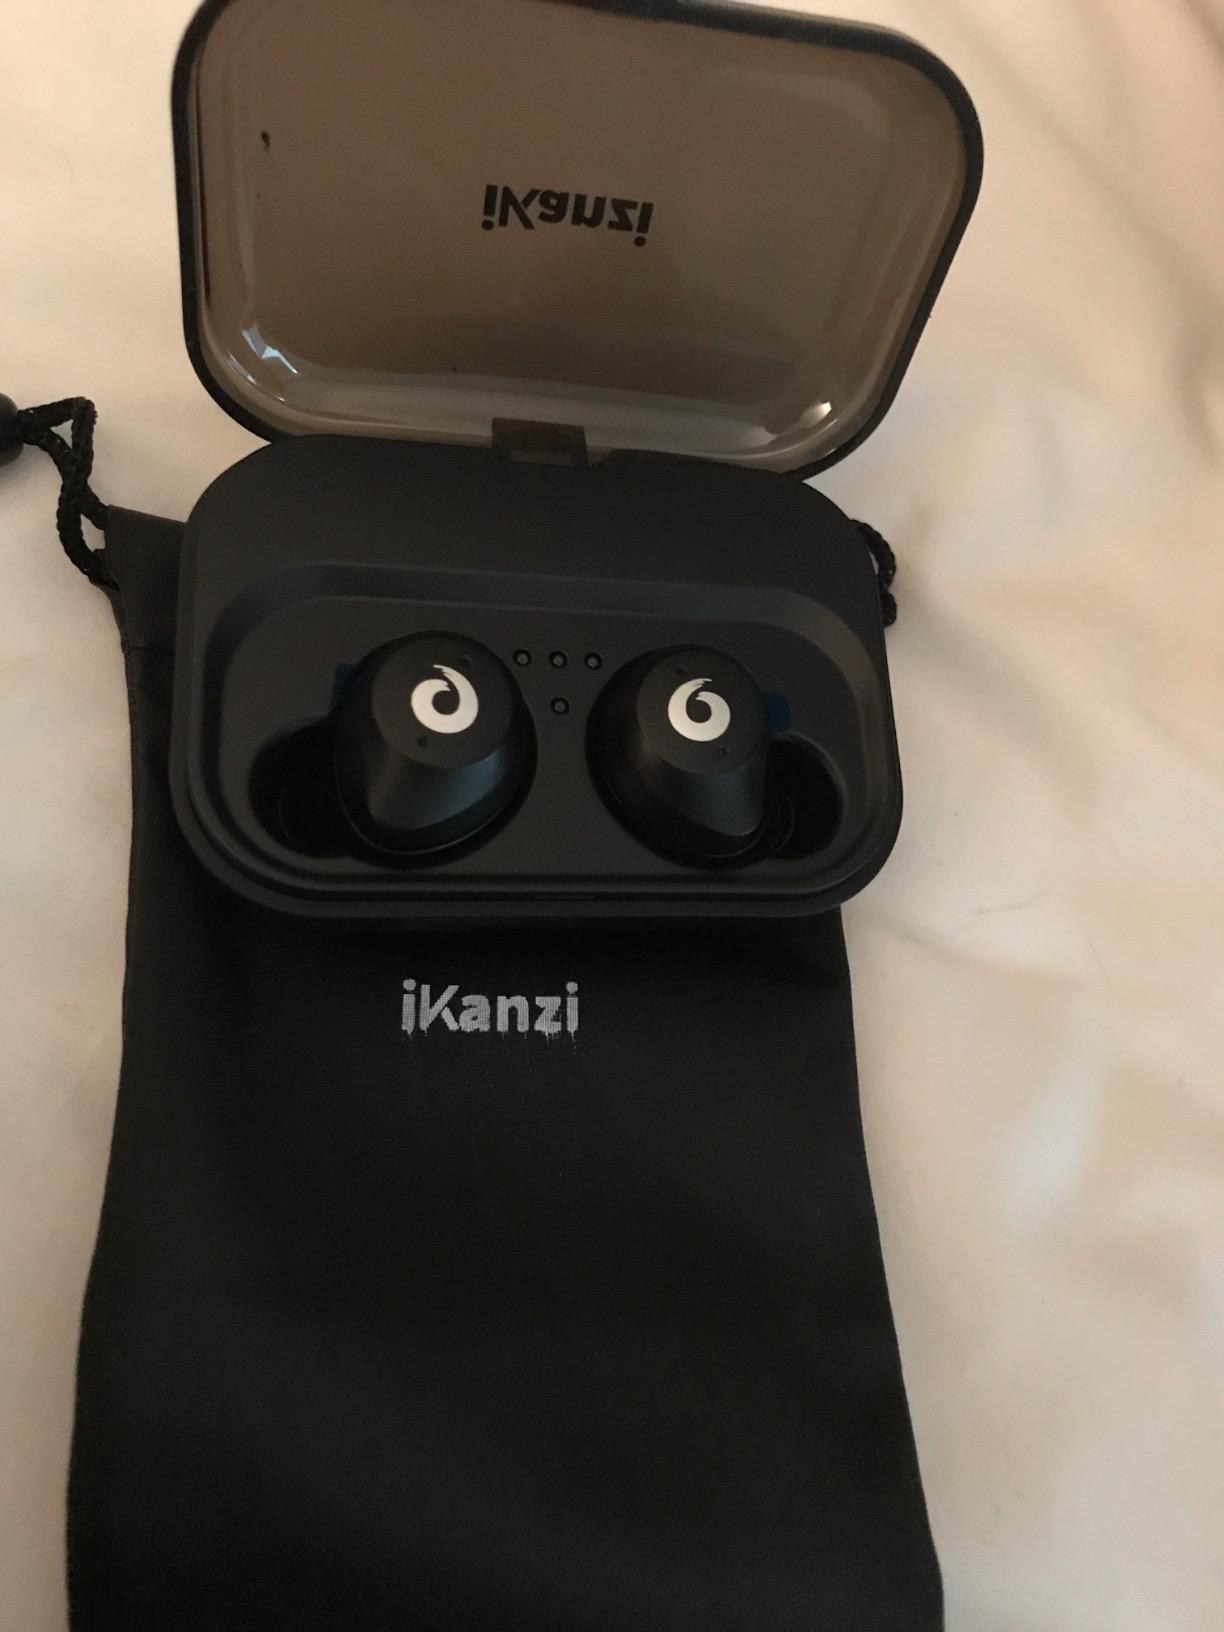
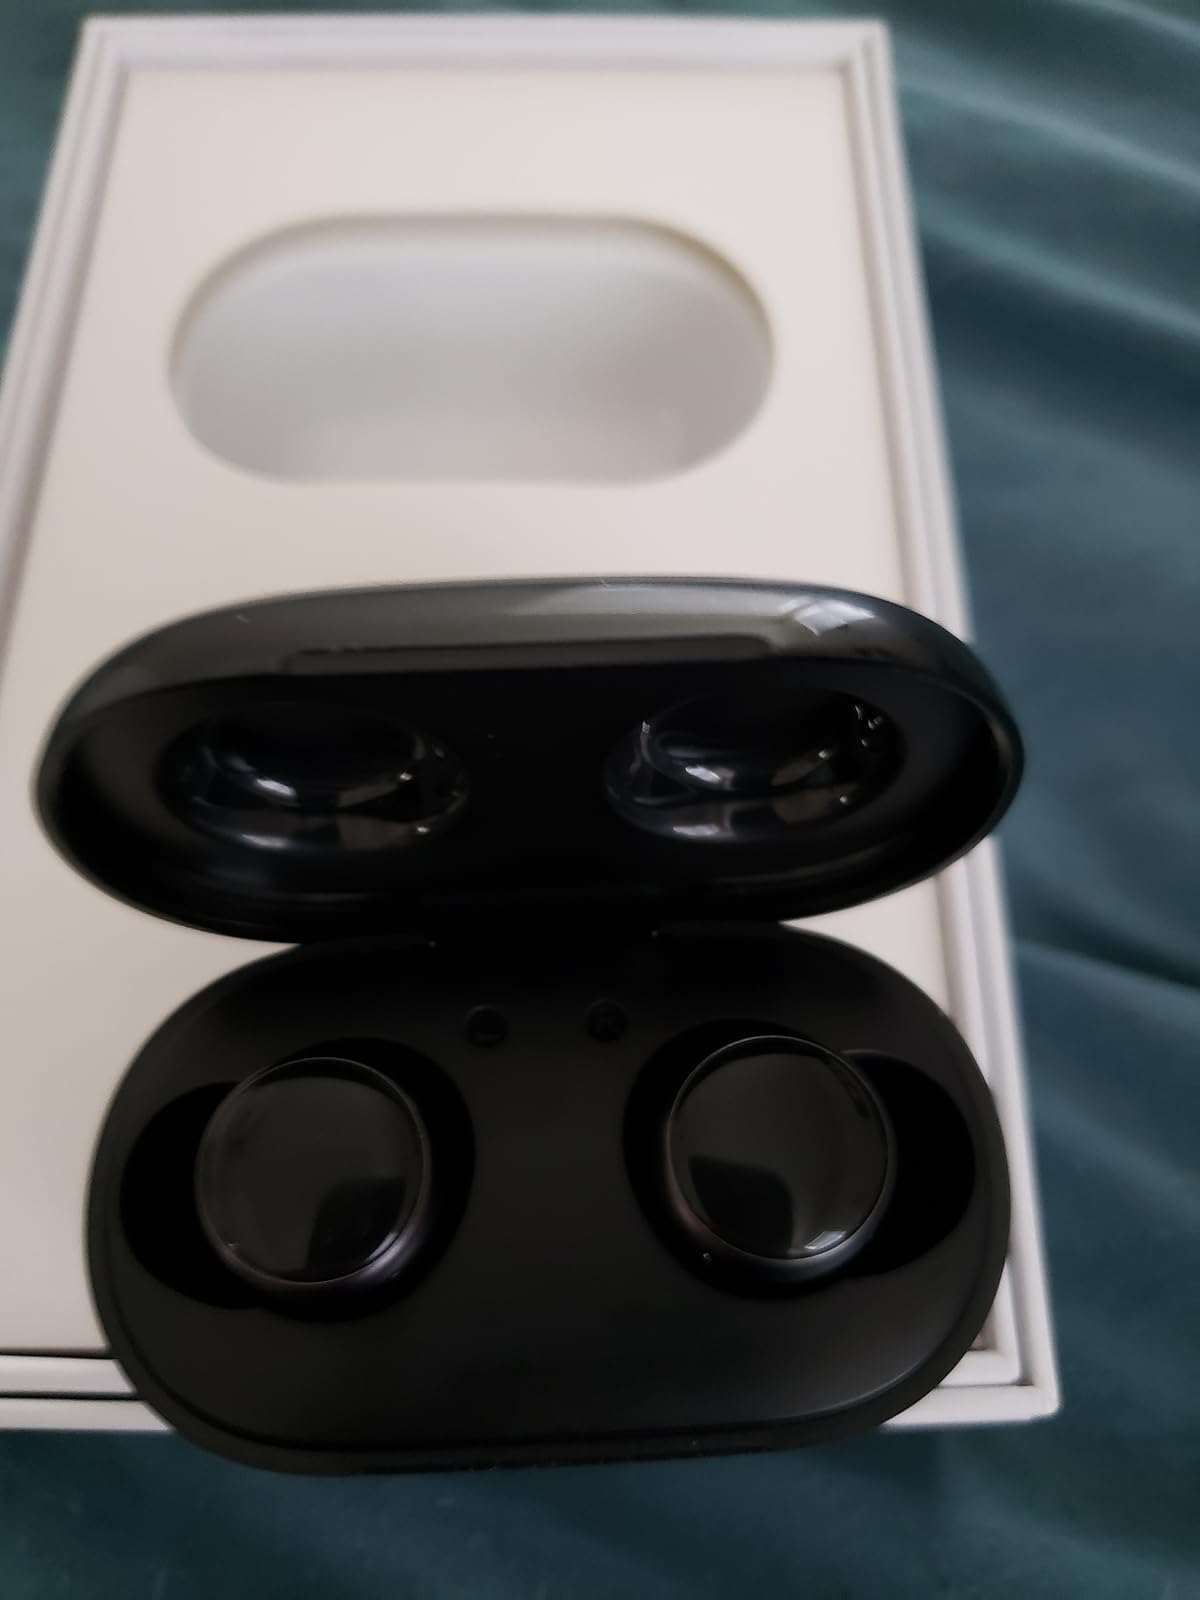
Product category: earbuds
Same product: no